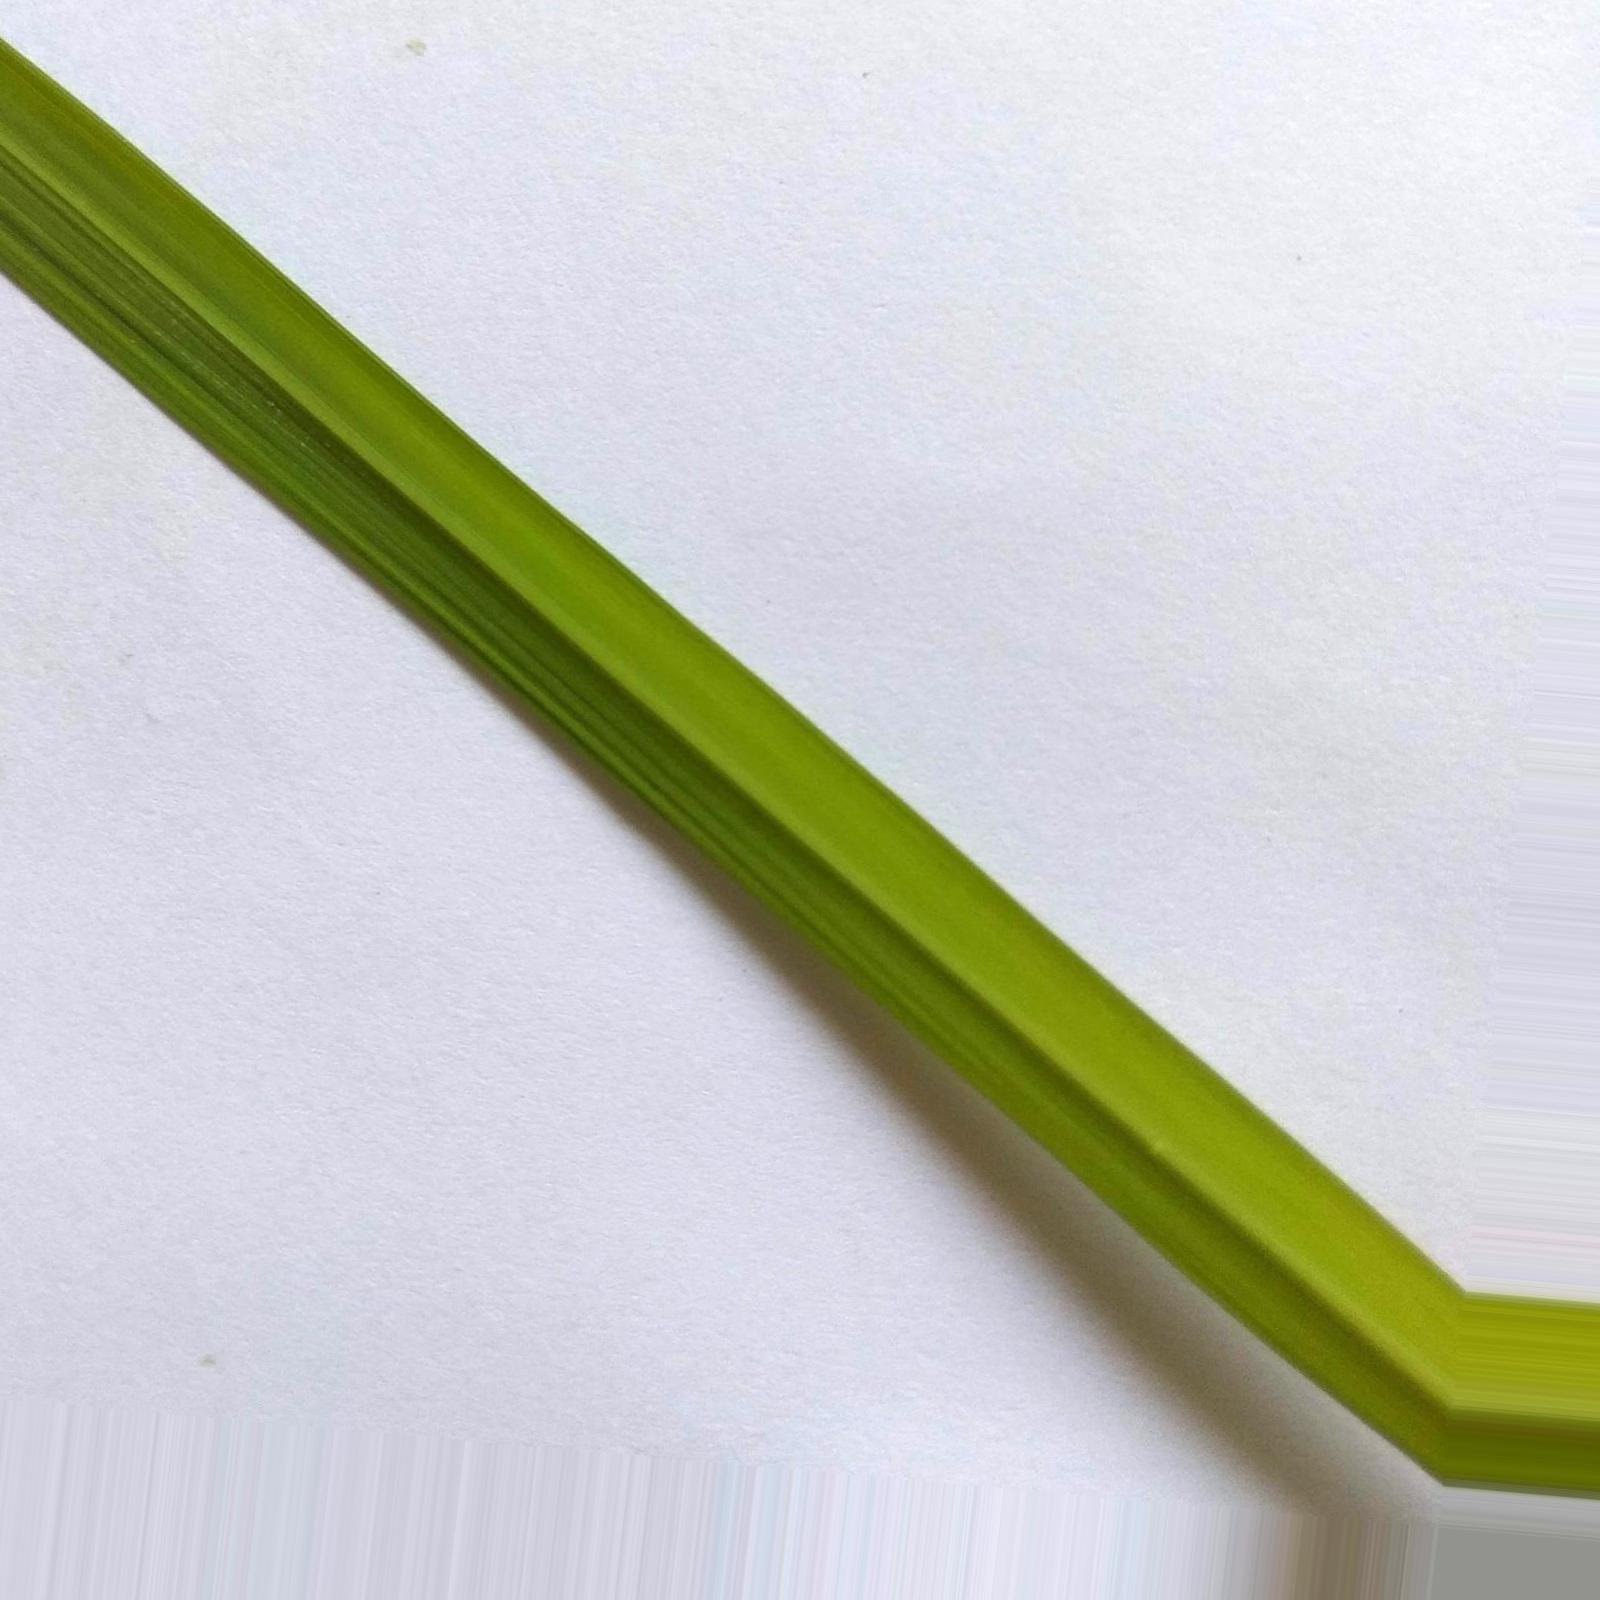
Nhãn: Healthy